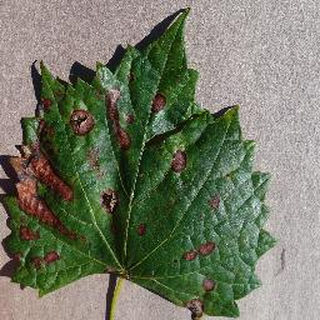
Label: grape_esca_black_measles